G75 Lanzhou–Haikou Expressway

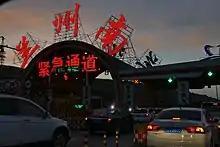

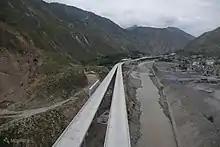
Under construction near Wudu

G75 was fully completed in Gansu with the opening of the Wudu-Weiyuan section on 1 January 2021.